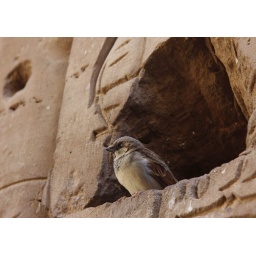
Loads of these birds nested among the hieroglyphics in the walls at the Temple of Edfu (Horus)